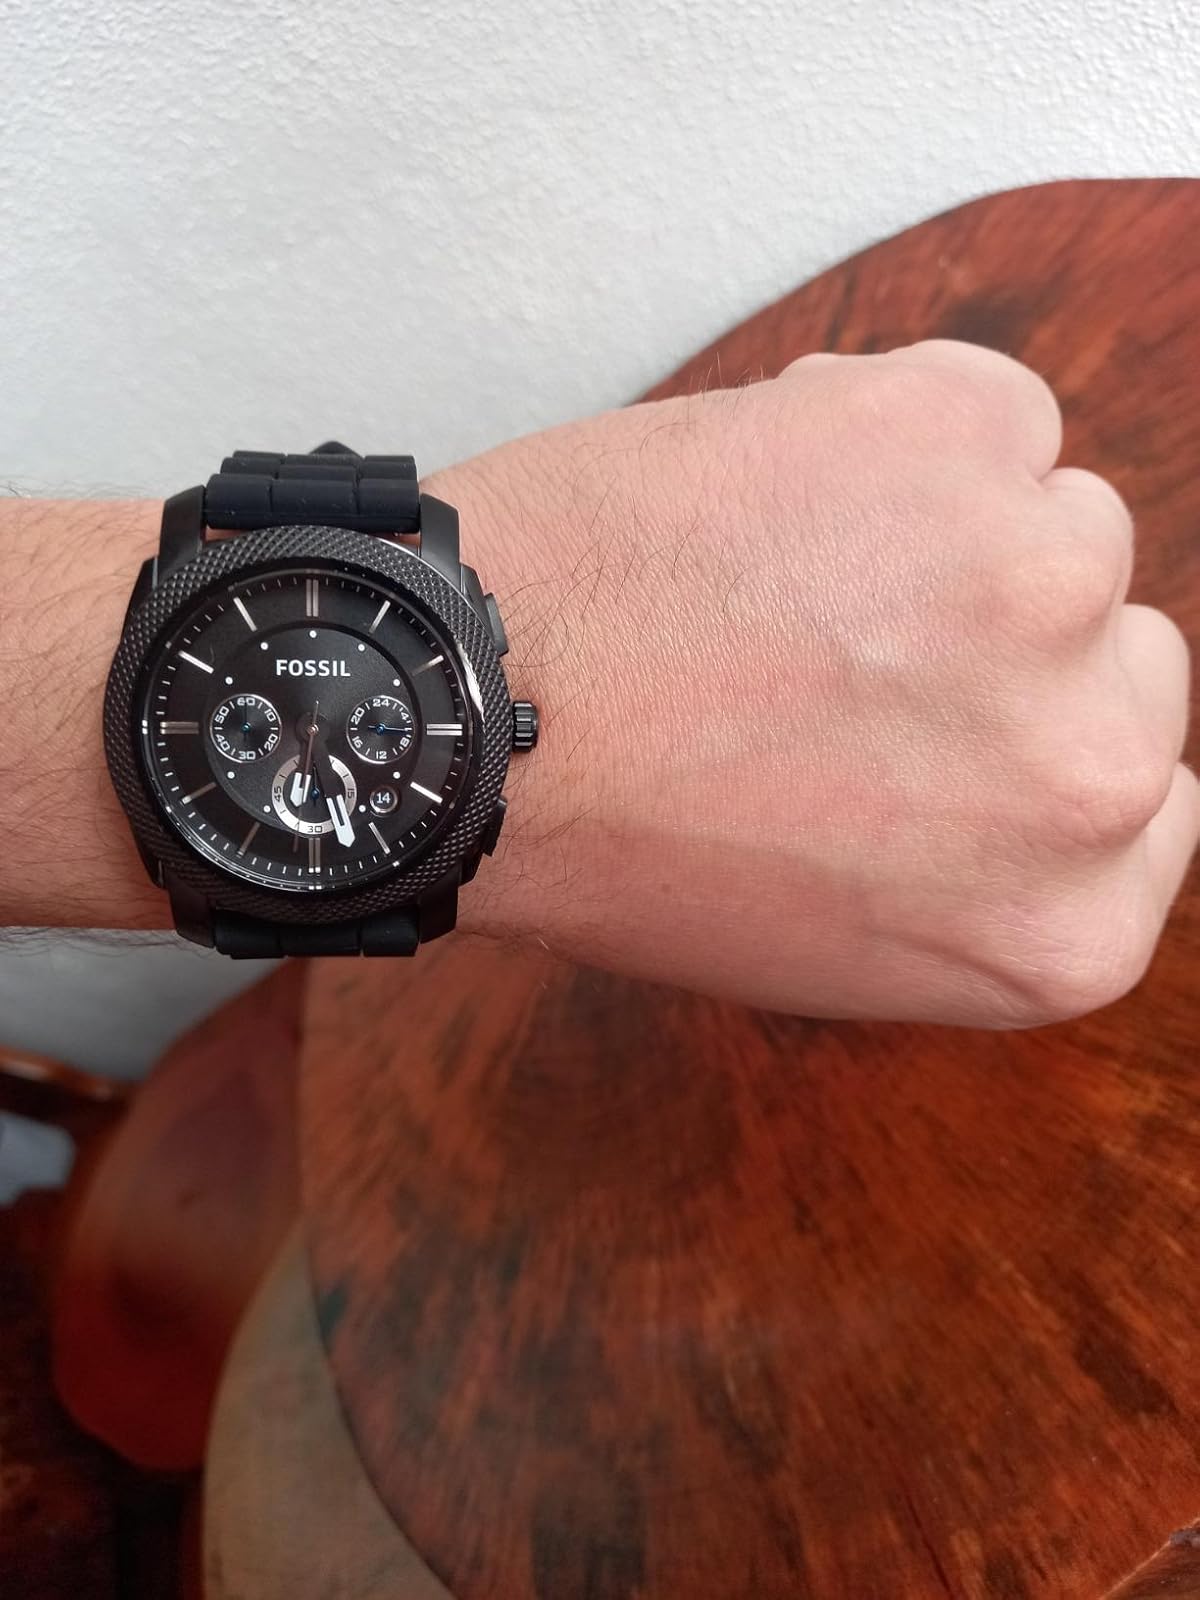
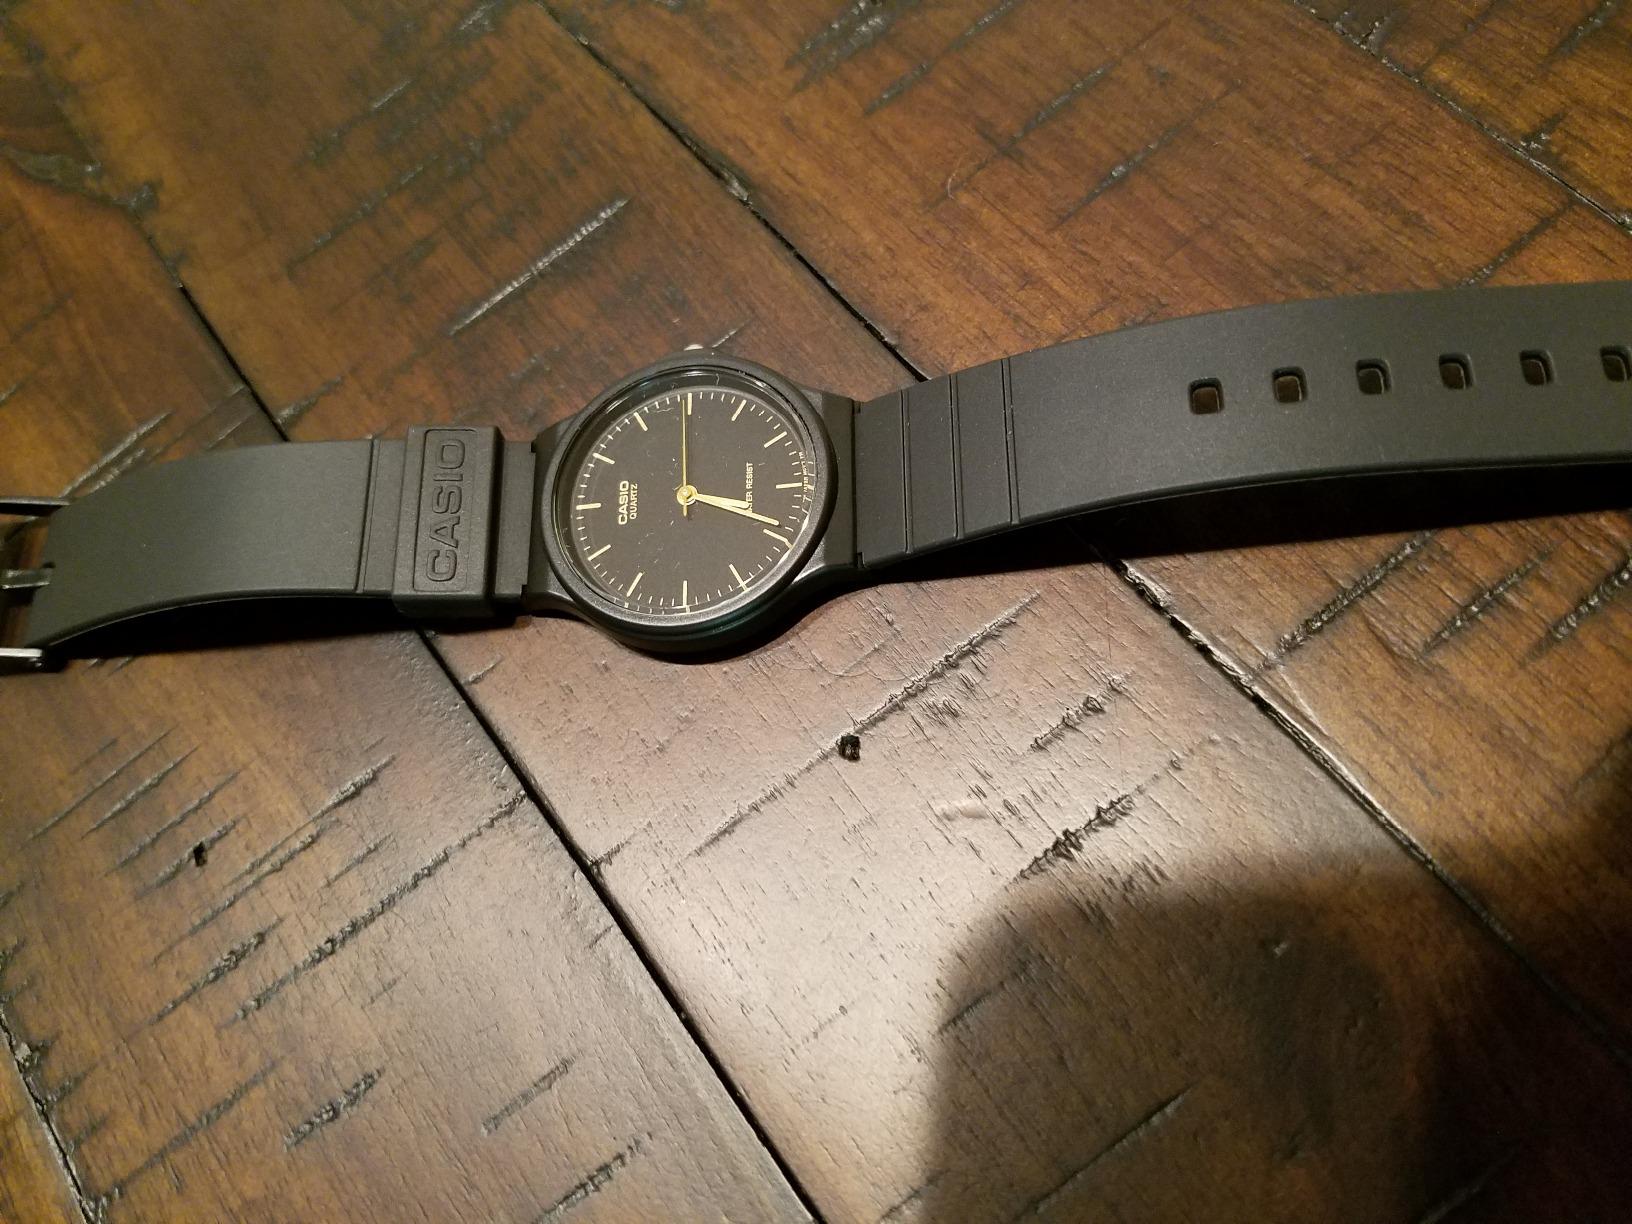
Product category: accessories_watch
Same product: no